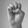
ASL letter: E